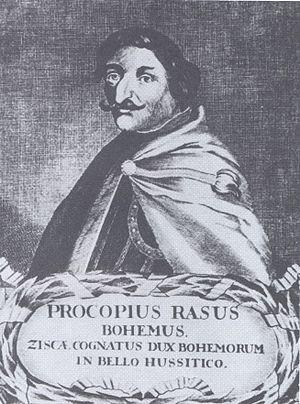
Cette page dresse une liste de personnalités nées au cours de l'année 1380 :